List of commercial failures in computing

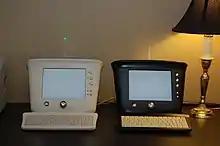
Two 3Com Audrey units, the right one custom-painted

The Macintosh Portable is the first battery-powered Macintosh and Apple Computer's first portable computer, released in 1989 and featuring 1 MB of static random-access memory, a 16 MHz Motorola 68HC000, a black-and-white active matrix LCD display, a floppy disk drive, an SCSI mode allowing the unit to be used as a hard drive, and a removable trackball device. It weighed and measured up to thick, with lead-acid batteries contributing to the bulk of the weight. Reviews of the Portable were mixed, which tended to praise the LCD display, considered state-of-the-art technology at the time, but criticize the weight, size, and its high price, which ranged from $5,700 to over $7,000 depending on which features were included. In comparison, a DOS-running portable could weigh lest than and cost under $3,000, and portables from Poqet and Atari—coincidentally released almost concurrently with the Macintosh Portable—would weigh under and fit inside a coat pocket. One analyst, David Cearly of Gartner Group, said, "One can only wonder how many people are willing to pay $8,000 for what essentially is a second computer." The editor of a personal computer newsletter in "New York", Richard Shaffer, wrote, "This machine would have been OK 12 months or 18 months ago. But not today."